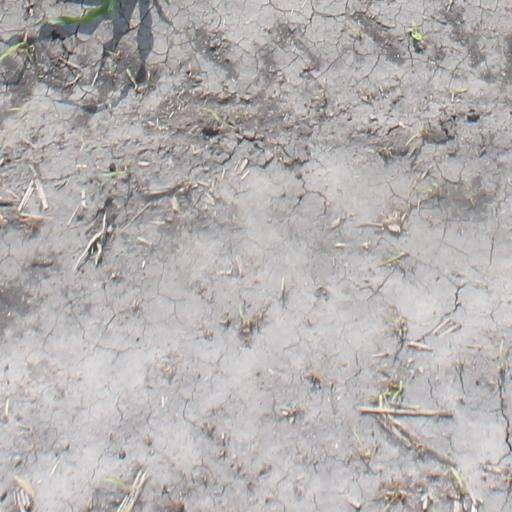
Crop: maize; corn